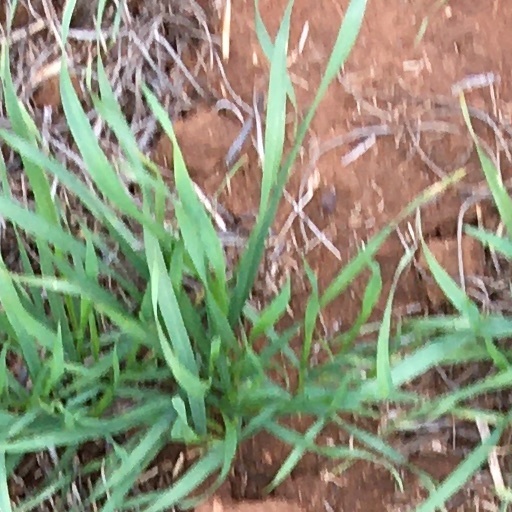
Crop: wheat